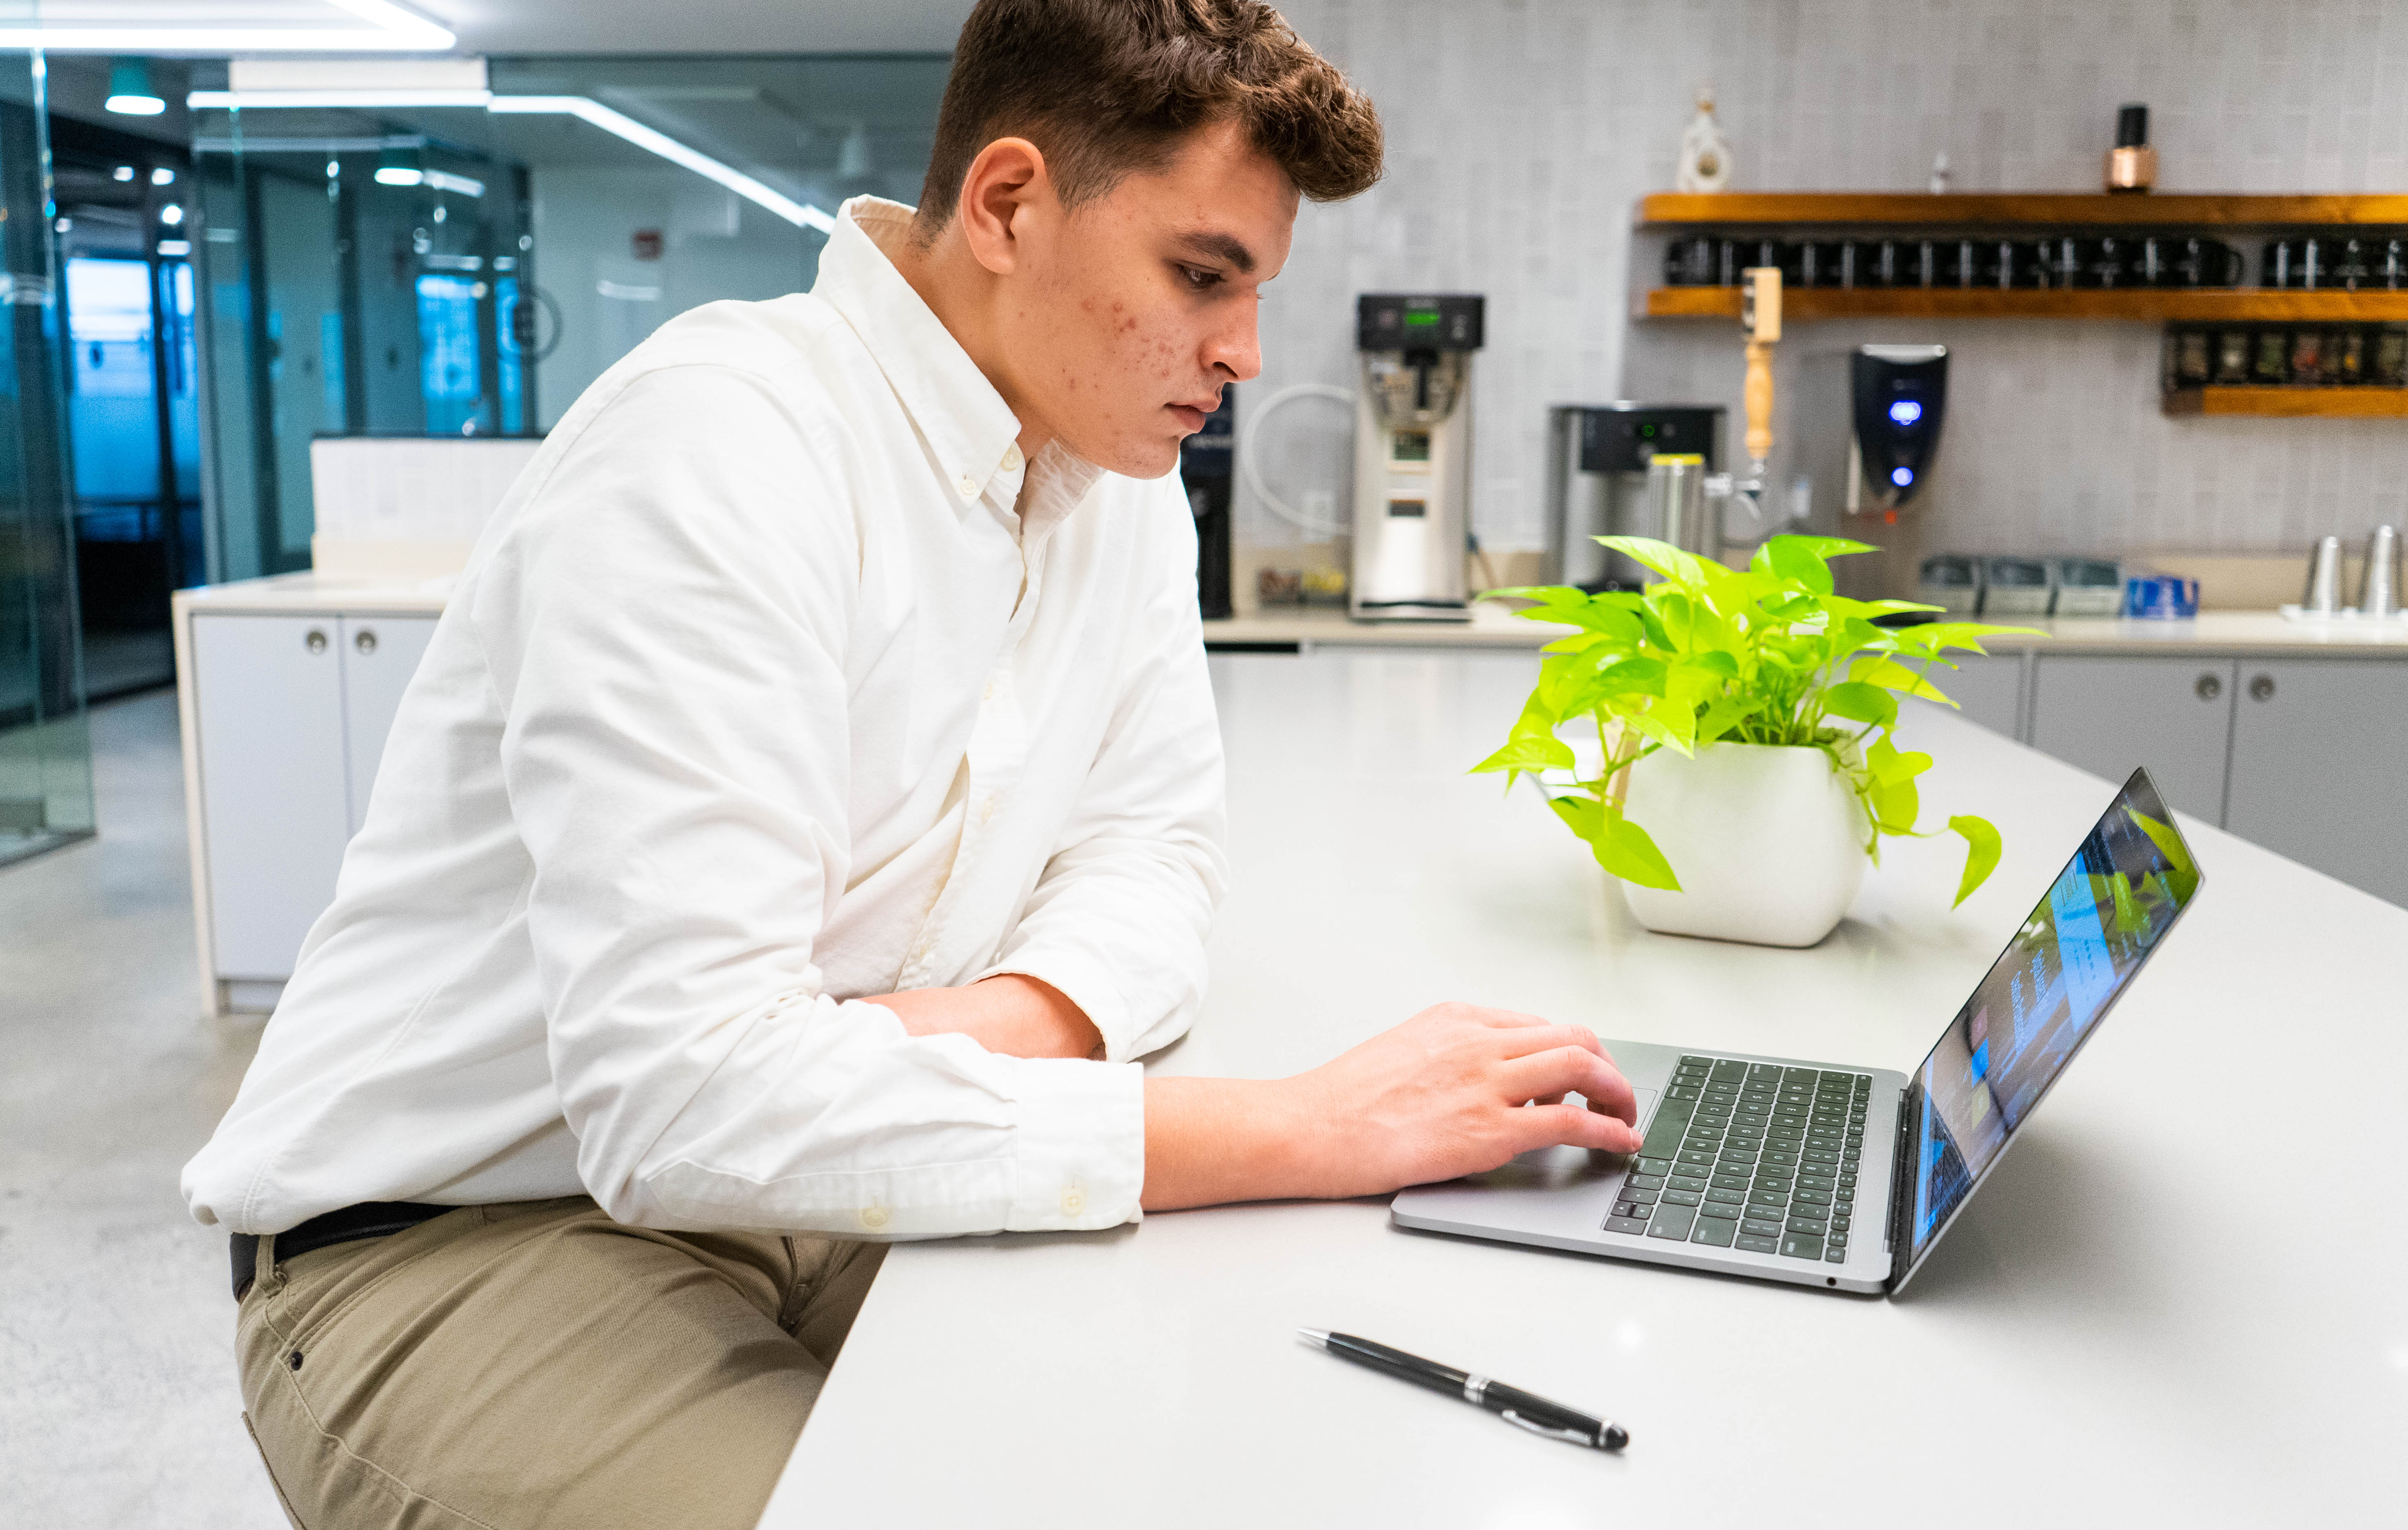
computer, personal computer, laptop, table, automotive design, sleeve, computer desk, netbook, input device, space bar, dress shirt, desk, office equipment, engineering, touchpad, peripheral, houseplant, white collar worker, computer keyboard, job, cooking, output device, event, design, science, employment, computer hardware, Office instrument, software engineering, sitting, gadget, fashion design, room, office supplies, research, flooring, display device, learning, chair, tableware, office, business